Mark Foy (businessman)

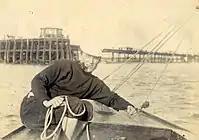
Mark Foy in a sailing boat

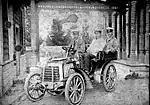
Mark Foy (far right) in his Panhard 1901

In 1891 Mark Foy founded the Sydney Flying Squadron Yacht Club. Challenging the sailing conventions of that time by having coloured sails and prize money, the Squadron’s boats were banned from the 1892 National Regatta because they carried coloured emblems. It was claimed that the emblems encouraged gambling and spoiled the look of the white sails on Sydney Harbour. In response, Foy organised an opposition regatta which he financed himself and advertised it as a spectacle which could be enjoyed by all members of the public regardless of their social background.